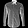
Label: Shirt